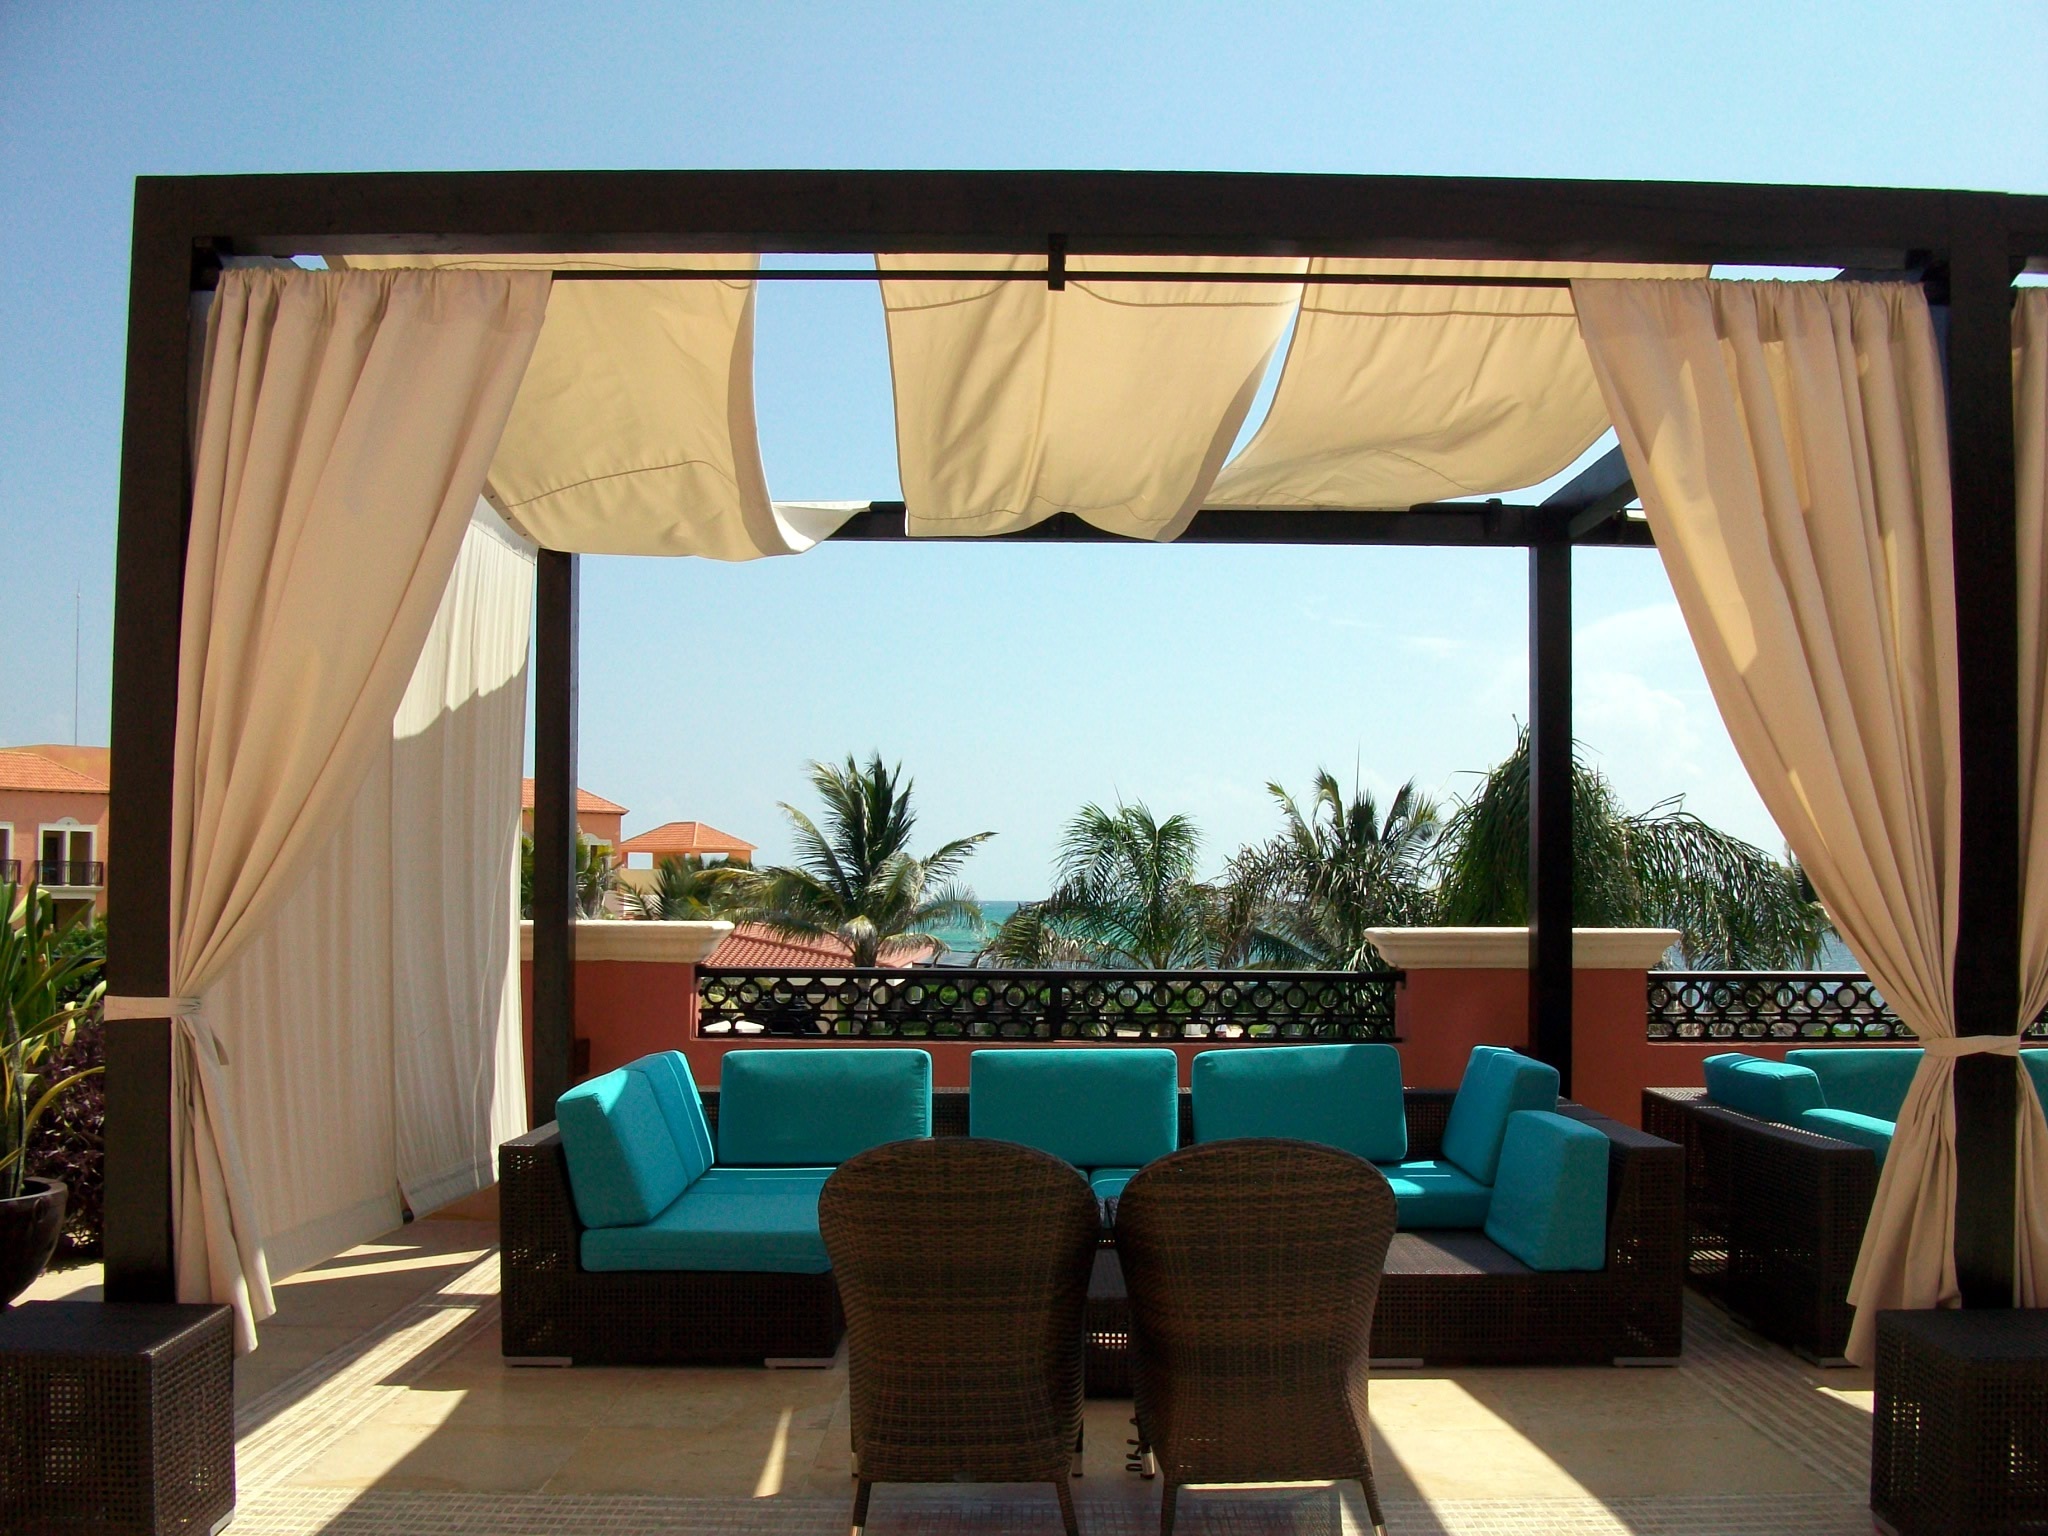
beach, nature, villa, air, relax, cottage, property, living room, rest, room, interior design, hotel, estate, afternoon, armchairs, window covering, outdoor structure